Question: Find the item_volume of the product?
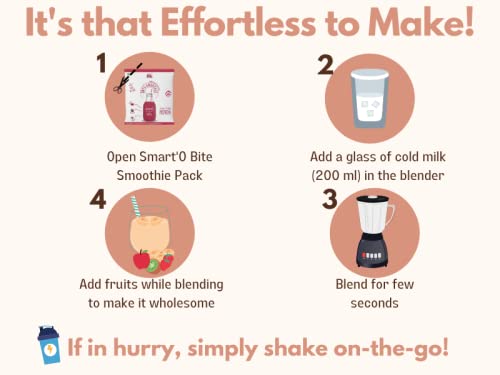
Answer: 200.0 millilitre